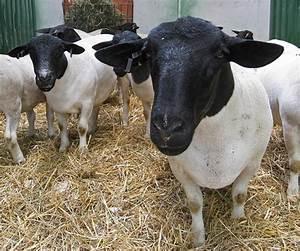
sheep